Alfonso XIII

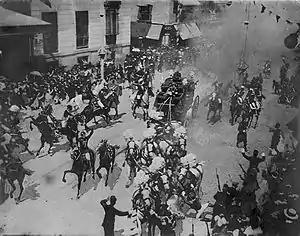
Photograph taken moments after the assassination attempt on Alfonso and Victoria Eugenie on their wedding day

By 1905, Alfonso was looking for a suitable consort. On a state visit to the United Kingdom, he stayed in London at Buckingham Palace with King Edward VII. There he met Princess Victoria Eugenie of Battenberg, the daughter of Edward's youngest sister Princess Beatrice, and a granddaughter of Queen Victoria. He found her attractive, and she returned his interest. There were obstacles to the marriage. Victoria was a Protestant, and would have to become a Catholic. Victoria's brother, Leopold, was a haemophiliac, so there was a 50 percent chance that Victoria was a carrier of the trait. Finally, Alfonso's mother Maria Christina wanted him to marry a member of her family, the House of Habsburg-Lorraine, or some other Catholic princess, as she considered the Battenbergs to be non-dynastic.